Kandalaksha Nature Reserve

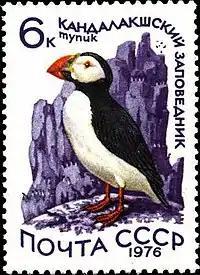
Stamp honoring Kandalaksha Reserve, USSR 1976

The Kandalaksha Reserve is the main breeding ground in Russia for the Atlantic and large crested cormorants, and for the Atlantic gray seal. Belugas are the most famous among cetaceans while other species such as harbour porpoises, whales (bowhead, humpback, rorquals, northern bottlenose, orcas) less frequently appear.